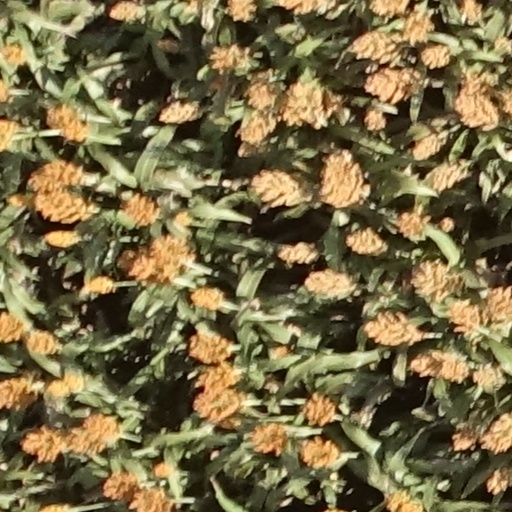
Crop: sorghum